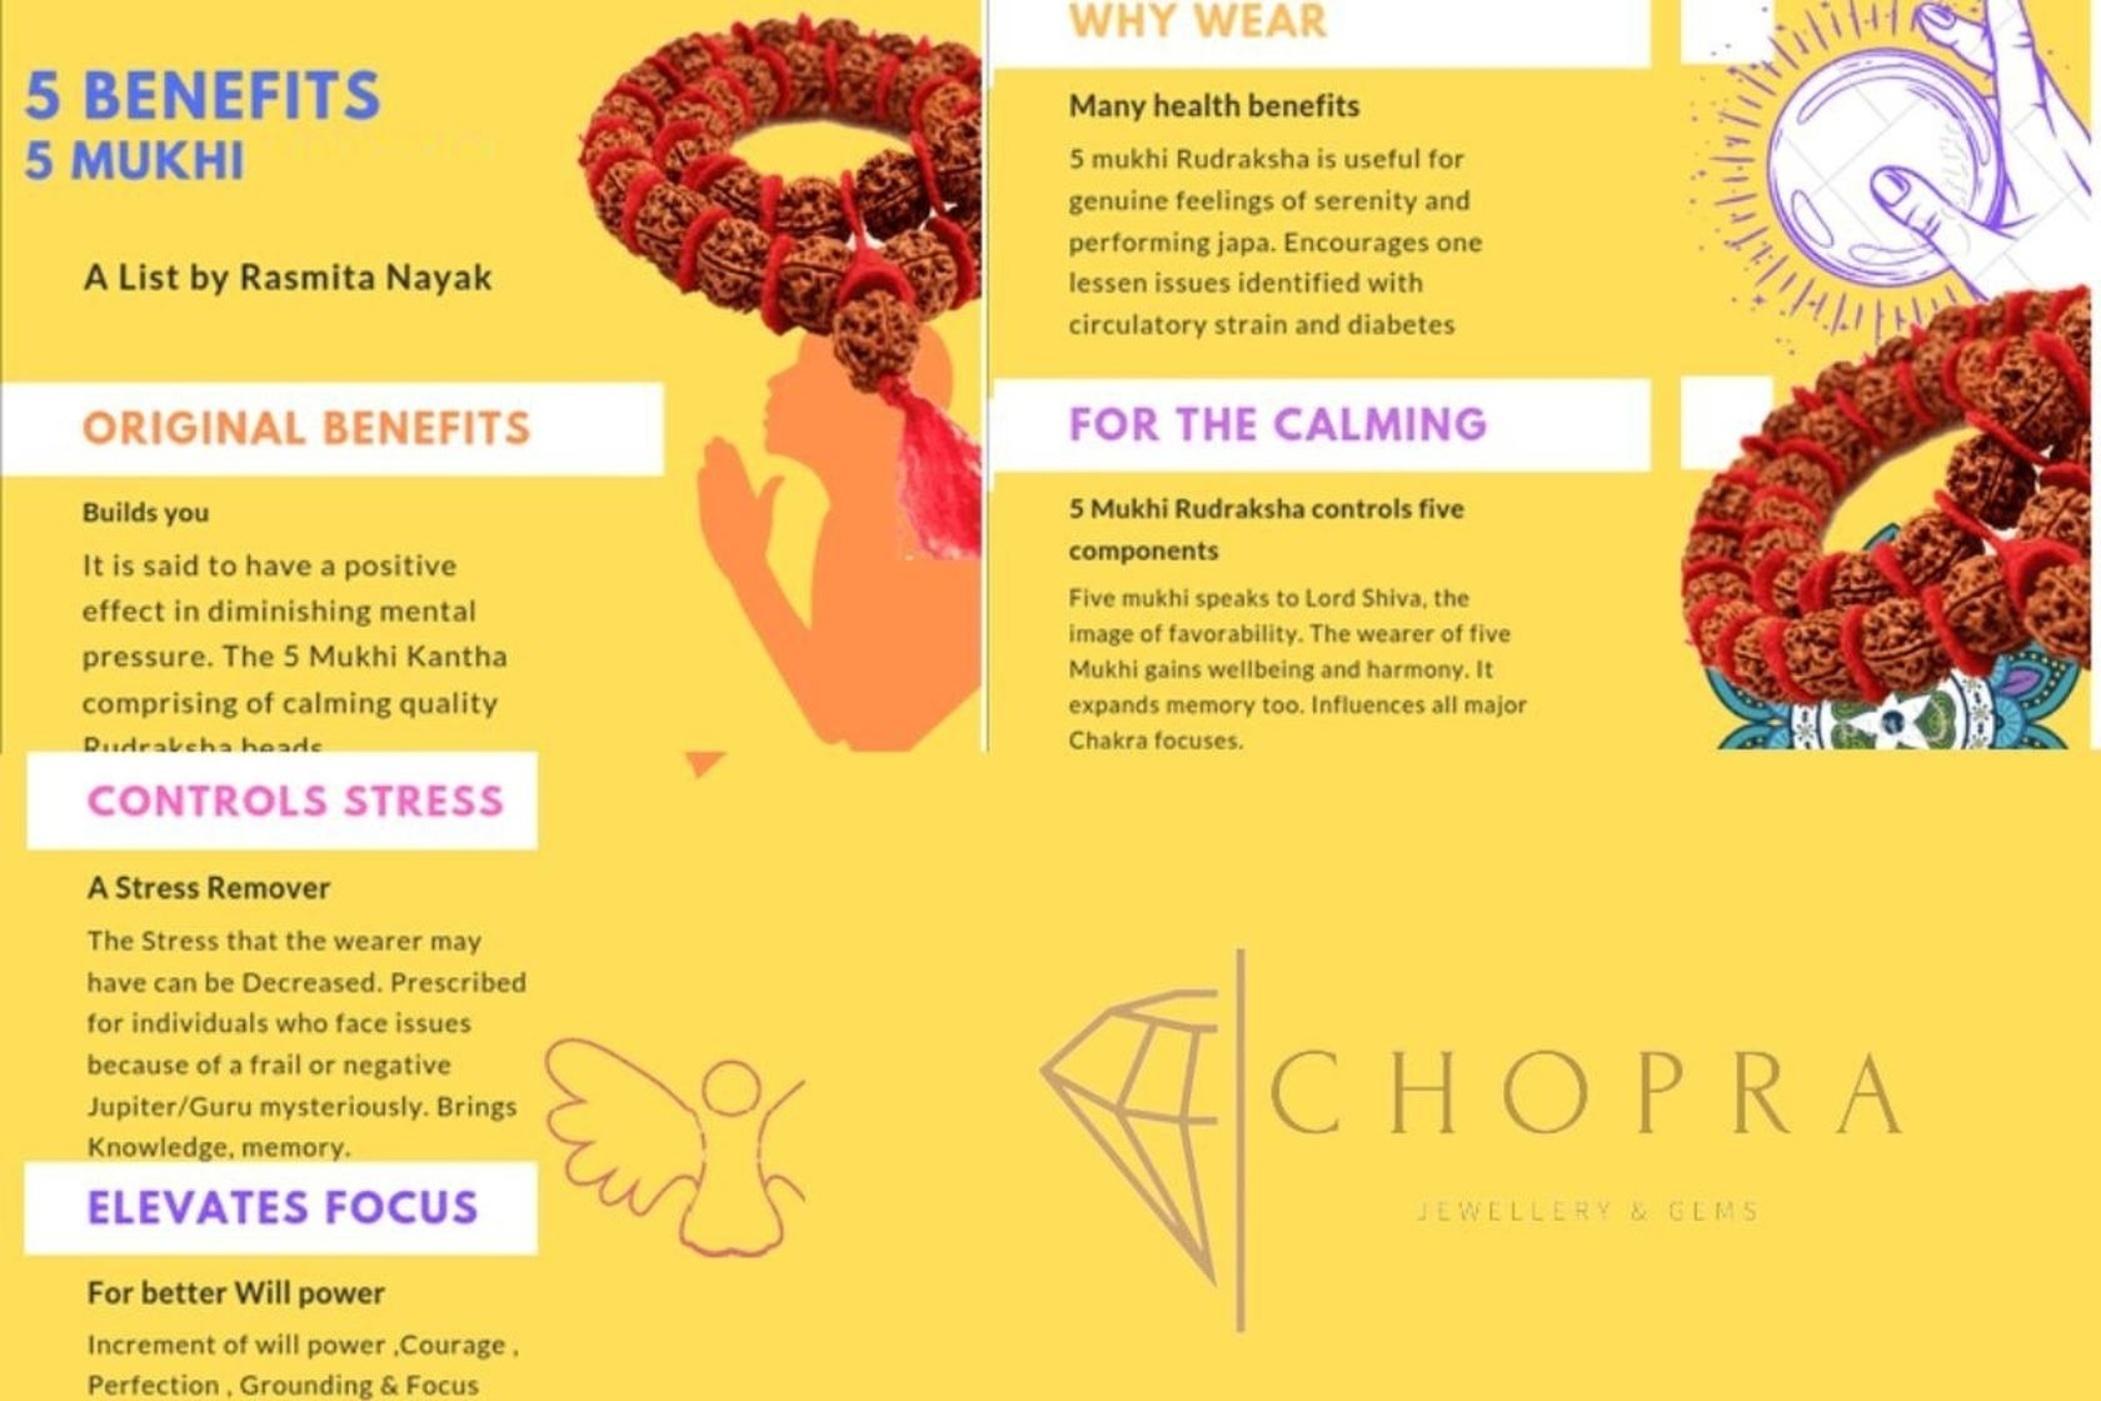
Chopra Gems Wood Original Panchmukhi Rudraksha Japa Puja Mala Brown
Type: Necklaces & Pendants
Brand: Chopra Gems & Jewellery
Price: Rs. 499
Chopra Gems
Features: Original panchmukhi rudraksha japa puja mala,Color - brown,Collection - ethnic
Included: Original Panchmukhi Rudraksha Japa Puja Mala